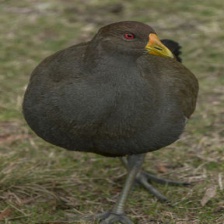
Species: TASMANIAN HEN
Scientific name: TRIBONYX MORTIERII
ImageNet parent category: european_gallinule